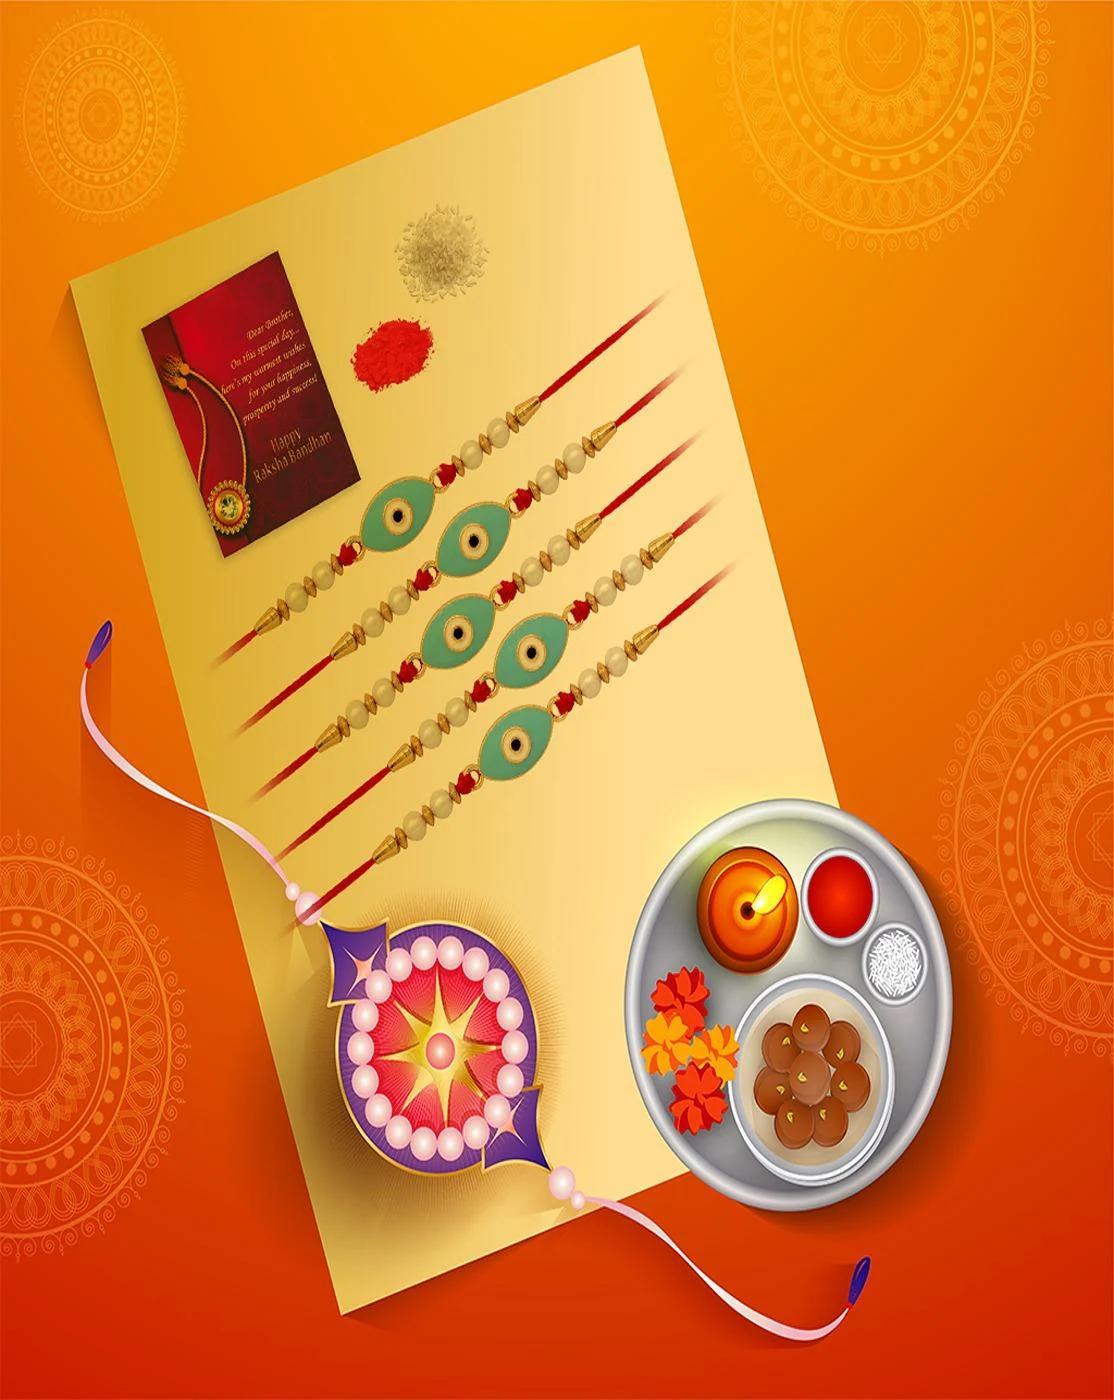
GLAMAA Floral Gold Plated Kundan and Pearl Rakhi Combo (Set of 5) with Roli Chawal and Raksha Bracelet Designer Rakhi for Men
Type: Rakhis
Brand: GLAMAA
Price: Rs. 249
 Rakhi Traditional Rakshabandhan Gift to Brothers from Beloved Sisters Rakshabandhan or Rakhi is a festival celebrating and honoring sibling love. It is love at its purest & deepest point. It is portrayed as the sister reminding the brother of the undying bond between—GLAMAA Festival Rakhi with Roli Chawal and Raksha Bandhan Card. Rakhi is the festival of expressing the feelings of love. Thus what can be better than expressing it to your loving brother by bringing a designer rakhi for him this year. In our range of designer rakhi, there is a vast choice for selecting the best one for your brother. The choice is in terms of designs, patterns, materials used and colors. So now depending on your suitability, you can choose the best designer rakhi gift to impress your brother. In fact, designer rakhis would be the one that your brother would also love to wear long after the celebration day of rakhi. A touch of modernity into the traditional and sacred thread of rakhi. The rakhi thread is introduced for the celebration of the festival of rakhi that is also known as ‘Raksha Bandhan’. Roli Chawal: The two most important ingredients of rakhi pooja thali is Roli and Chawal. Both are used for applying the auspicious tikka on the brother's forehead while performing the rituals of Raksha Bandhan. A sister has a heart filled with love and she prays strongly for her brother’s welfare and prosperity.
Features: Sibling Bond: Celebrates the special bond between brothers and sisters.,Rakhi Tying: Sisters tie a sacred thread (rakhi) around their brothers' wrists.,Prayers and Blessings: Sisters pray for their brothers' well-being and receive promises of protection.,Gift Exchange: Exchange of gifts between siblings as a gesture of love and affection.,Cultural Significance: Reflects cultural values of family unity, duty, and respect.
Included: Rakhi